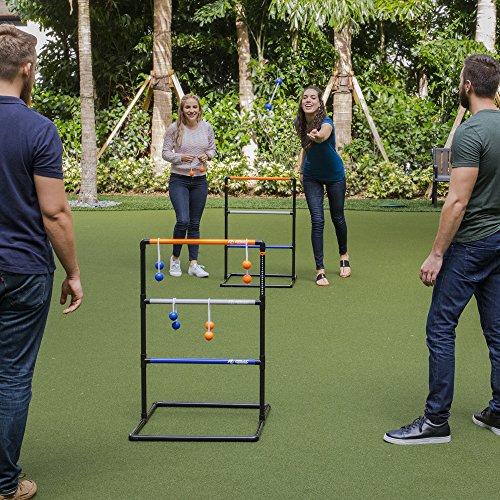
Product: Rally and Roar Ladder Toss – Ladder Ball Toss Game – 3 OPTIONS TO CHOOSE FROM – UPDATED CLASSIC, CLASSIC, or PREMIUM – Game Set with 2 Targets, 6 Rubber Bolas, Zippered Carrying Case
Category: Sports & Outdoors | Sports & Fitness | Leisure Sports & Game Room | Outdoor Games & Activities | Toss Games | Ladder Ball
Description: TONS OF FUN: ​Our Premier Ladder Toss Game is a party game for adults that both beginners and professionals will enjoy.
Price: $39.99
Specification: Item Weight:         9.19 pounds    |Shipping Weight: 12.8 pounds (View shipping rates and policies)|ASIN: B079974JVH|Item model number: LDT025_018P|    #4    in Ladder Ball